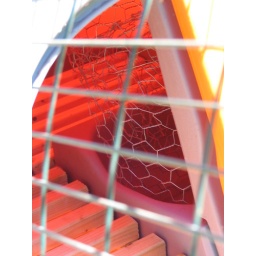
my chicken wire cylindrical nesting box blocker is in place inside the eglu. fingers crossed it works as designed.